1974 FIFA World Cup

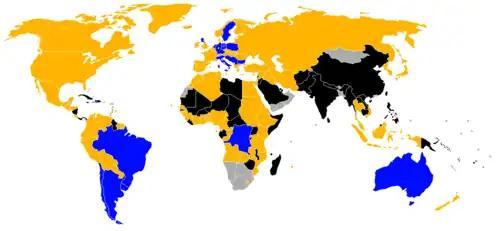

Some of football's most successful nations did not qualify, including 1966 champions England, France, hosts and quarter-finalists of the 1970 tournament Mexico, Spain, 1966 third-place finishers Portugal, 1970 quarter-finalists Peru, Belgium, 1962 runners-up Czechoslovakia, Switzerland, Hungary, and Romania. The USSR was also disqualified after refusing to travel for the second leg of their playoff against Chile as a result of the 1973 Chilean coup d'état. The Netherlands and Poland qualified for the first time since 1938. Scotland were back in the finals after a 16-year absence. Argentina and Chile were also back after having missed the 1970 tournament and Yugoslavia returned after missing both the 1966 and 1970 tournaments.